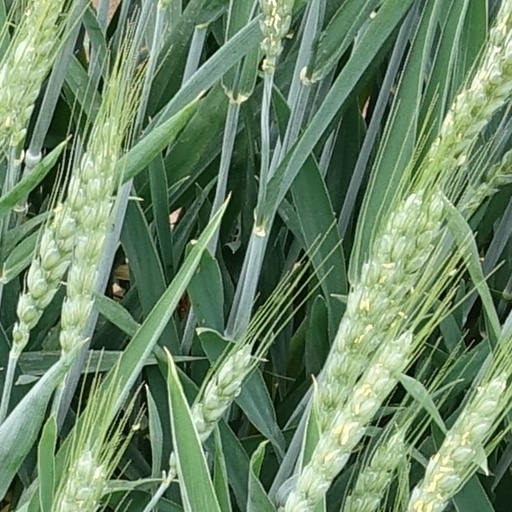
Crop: wheat